Medusa (DC Comics)

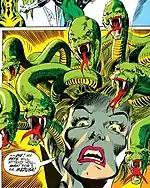
The early-Bronze Age Medusa in "Green Lantern" #82 (February 1971); art by Neal Adams.

Medusa is next seen in a Bronze Age adventure in 1971's "Green Lantern" #82, which finds the Green Lantern Hal Jordan transported to the Gorgon's prison dimension by the sister of his arch-enemy Sinestro. After fighting squadrons of Medusa's harpies and Amazons (who have been temporarily loosed onto the mortal plane), Jordan's comrades Black Canary and Green Arrow are able to deduce his extra-dimensional location. As Medusa is about to turn Jordan to stone, she is stopped by Black Canary, who has traveled to the nether-dimension to retrieve her friend. Black Canary convinces Medusa to spare Jordan before escaping with him back to the mortal plane.